FanDuel Sports Network Southeast

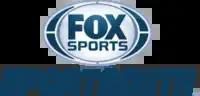
Final logo as SportSouth, used from 2012 to 2015

In August 2007, News Corporation lifted SportSouth's regional blackout restrictions, allowing the channel to be carried nationwide by DirecTV on its "Sports Pack"; however, some professional sporting events are still subject to blackout restrictions imposed by the major sports leagues for national telecasts. On August 28 of that year, SportSouth acquired the television rights to Tennessee Volunteers sporting events, in a package that includes encore presentations of twelve football games, live telecasts of four men's basketball games, four women's basketball games and six Olympic sporting events, as well as rights to the team's coaches shows for the former three sports.